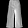
Label: Trouser